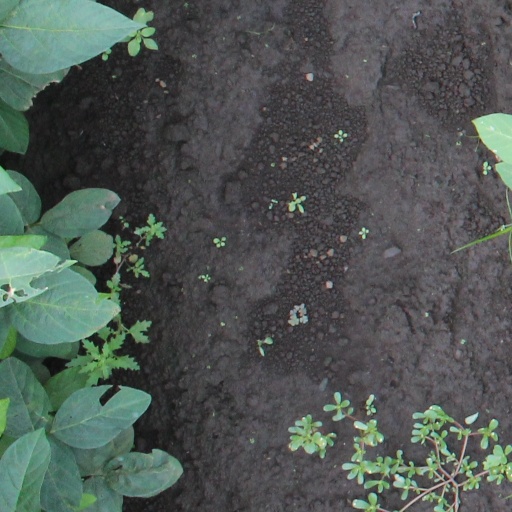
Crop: soybean